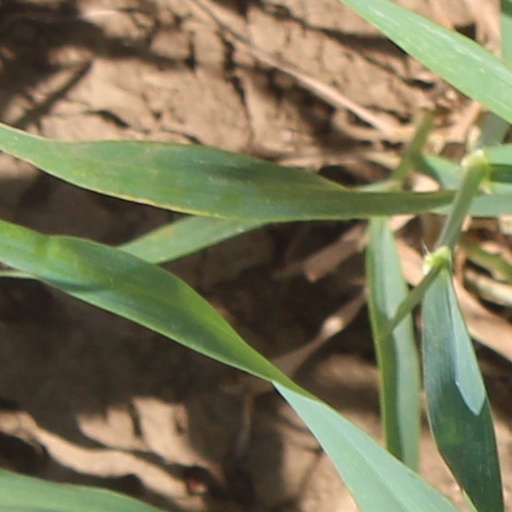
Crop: wheat